History of the Episcopal Church (United States)

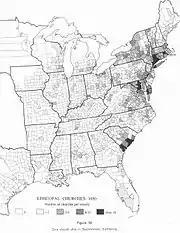
Location of churches in 1850; note strength along Atlantic coast and weakness inland; from U.S. Census.

That same year, clerical and lay representatives from seven of the nine states south of Connecticut held the first General Convention of the Protestant Episcopal Church in the United States of America. They drafted a constitution, an American "Book of Common Prayer", and planned for the consecration of additional bishops. In 1787, two priests—William White of Pennsylvania and Samuel Provoost of New York—were consecrated as bishops by the Archbishop of Canterbury, the Archbishop of York, and the Bishop of Bath and Wells, the legal obstacles having been removed by the passage through Parliament of the Consecration of Bishops Abroad Act 1786. Thus, there are two branches of Apostolic succession for American bishops: